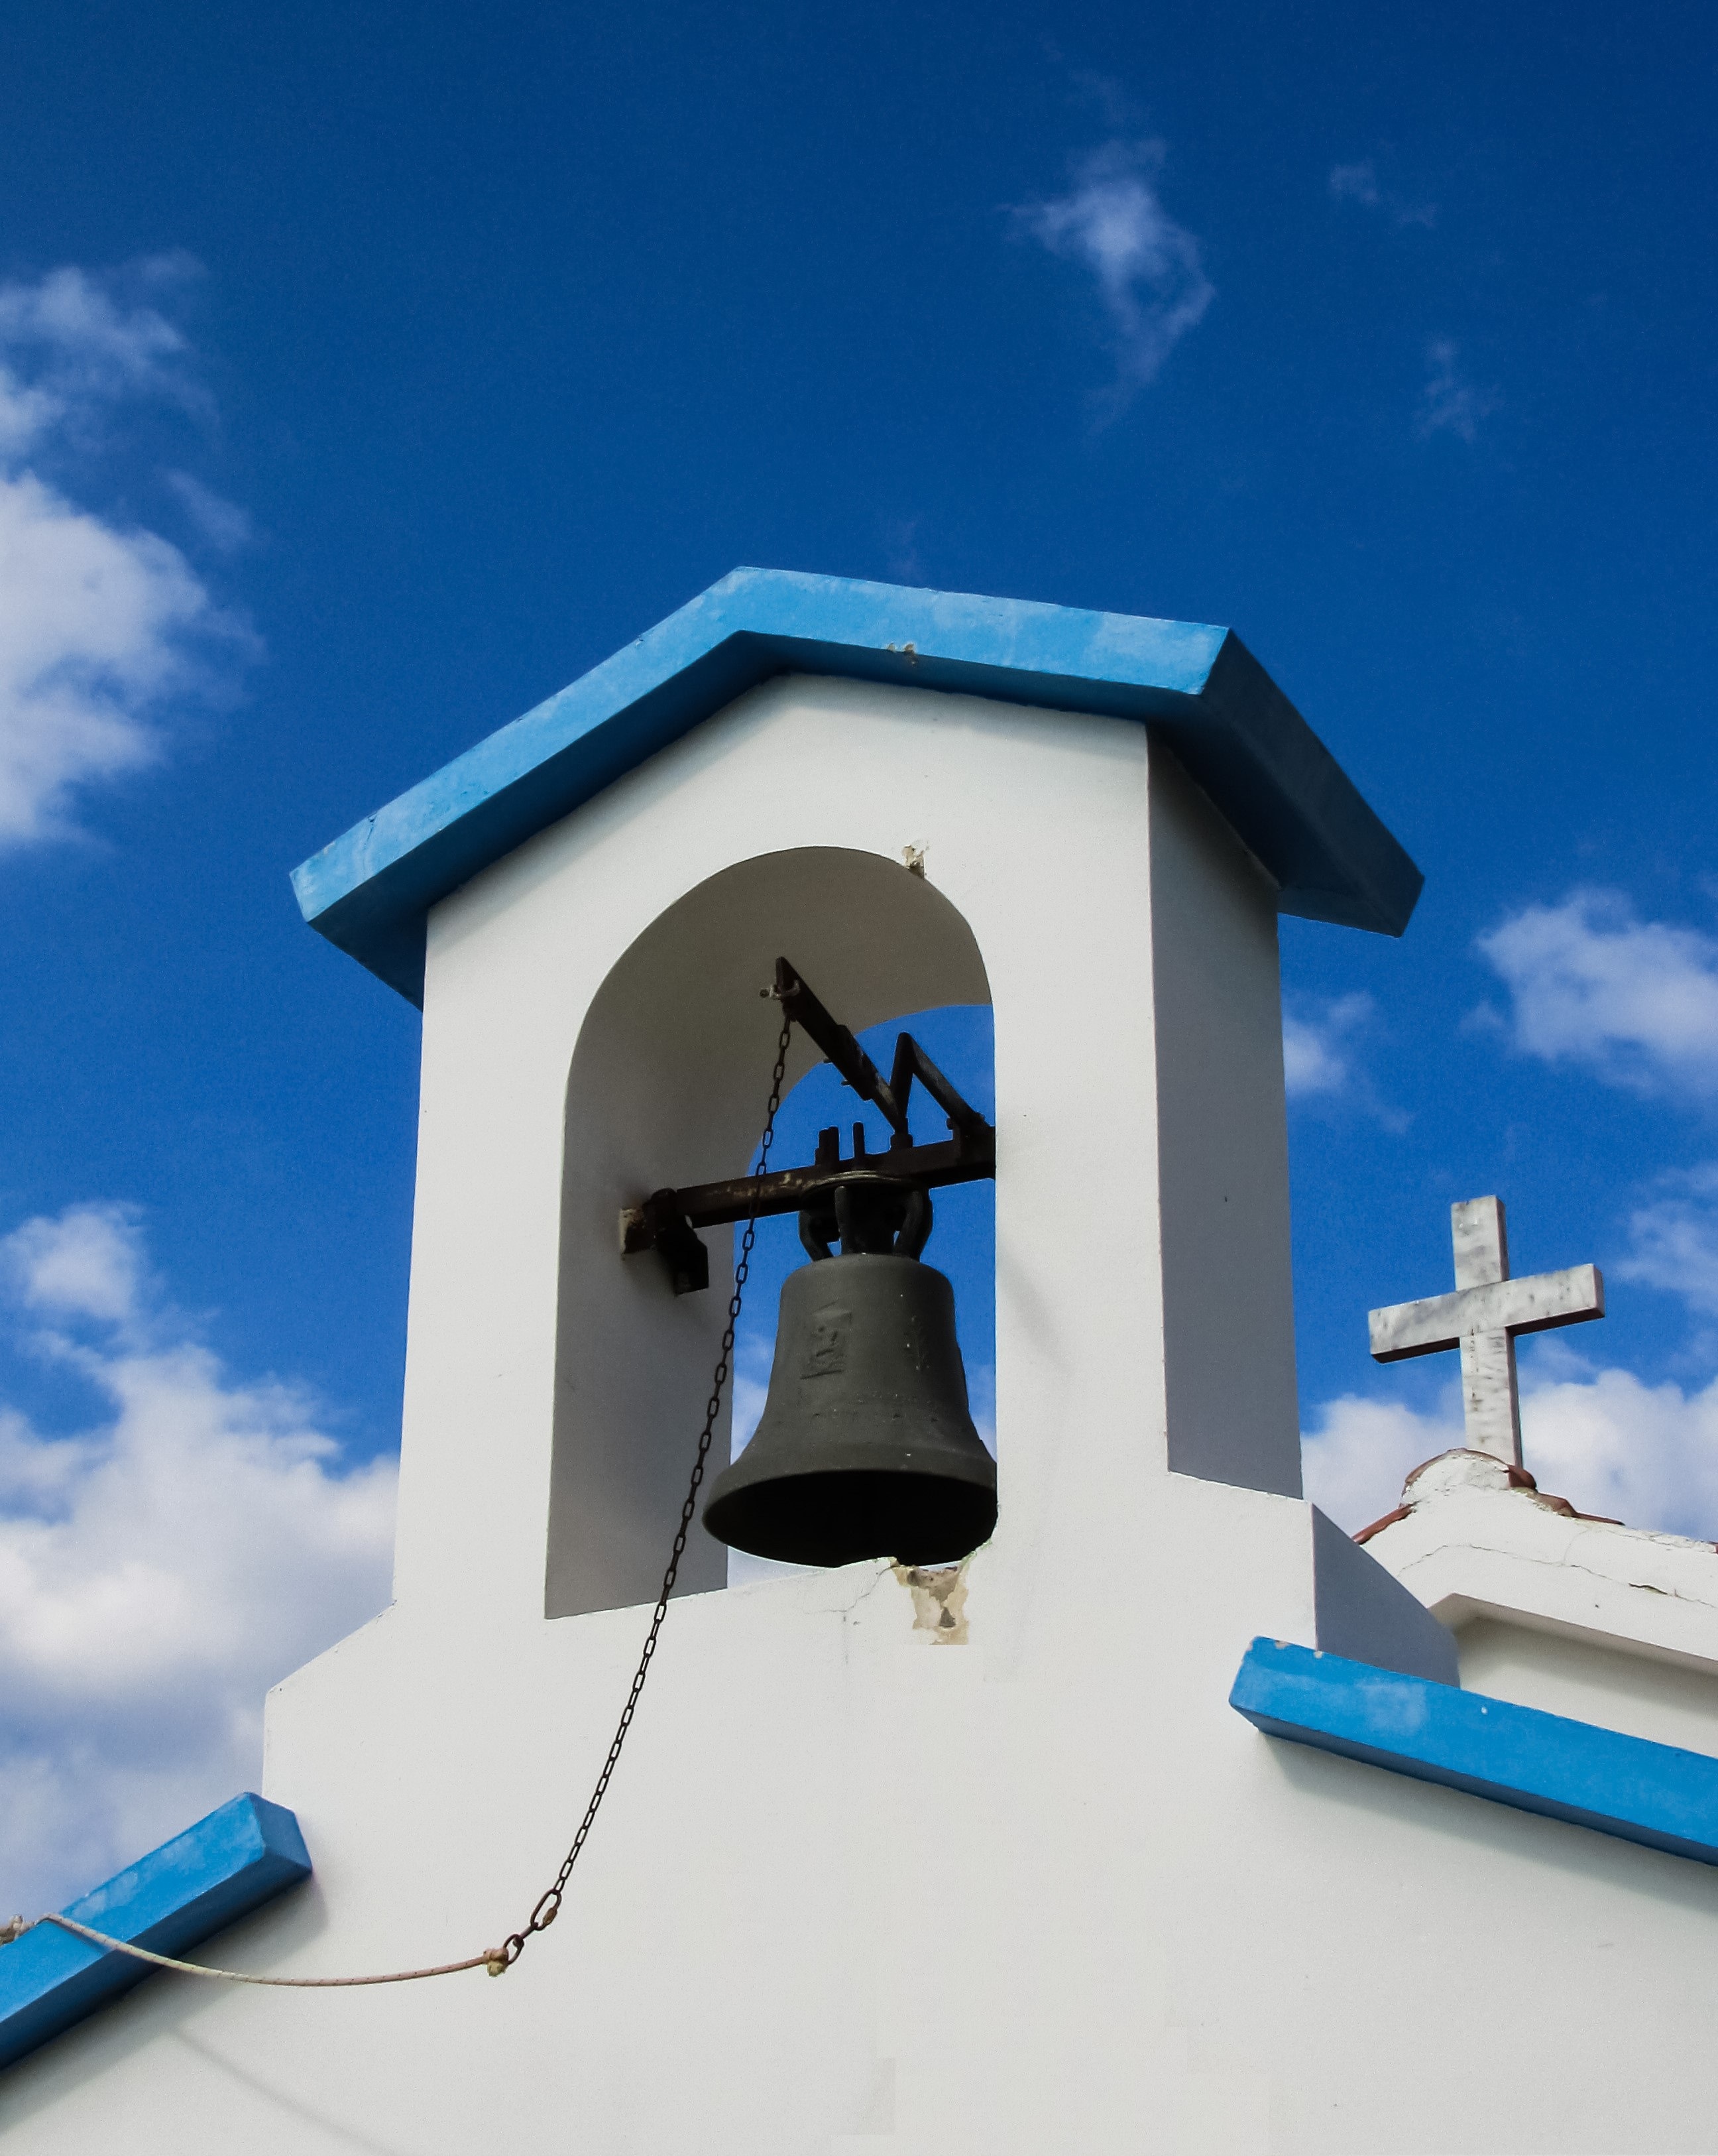
wing, architecture, white, wind, tower, religion, blue, church, lighting, orthodox, cyprus, paralimni